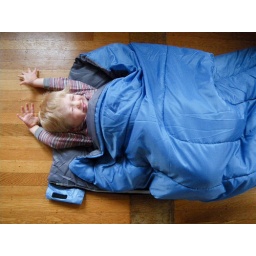
boy in the bag